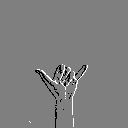
ASL letter: y